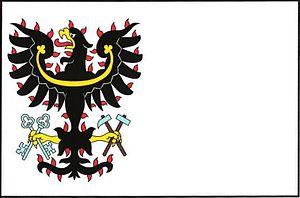
Petrovice I est une commune du district de Kutná Hora, dans la région de Bohême-Centrale, en République tchèque. Sa population s'élevait à 291 habitants en 2020.